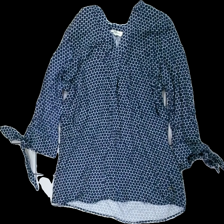
View: front
Type: Top
Category: Ladies
Brand: Hamton Republic (Kappahl)
Colors: Blue, White
Material: 100% viscose
Pattern: Dots
Cut: Regular
Size: 38
Season: All
Damage location: top left
Price range: 50-100
Recommended usage: Reuse
Description: prickig tröja med rosetter på armarna